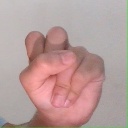
अक्षर: स